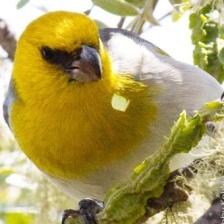
Species: PALILA
Scientific name: LOXIOIDES BAILLEUI